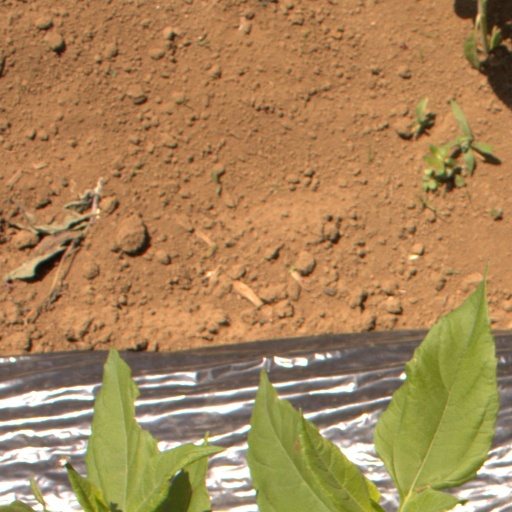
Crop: Jerusalem artichoke